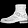
Label: Ankle boot